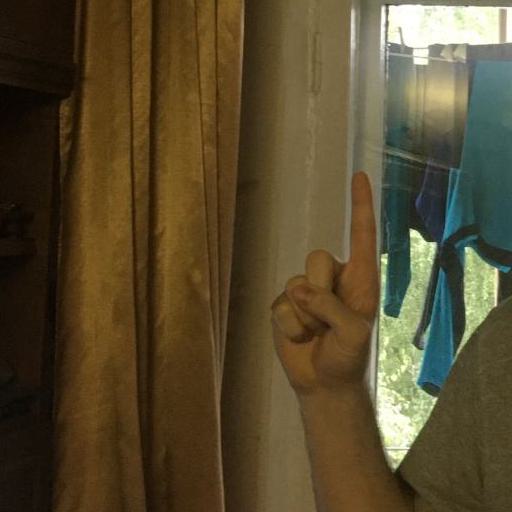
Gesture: one